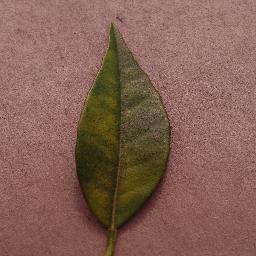
Label: Orange___Haunglongbing_(Citrus_greening)